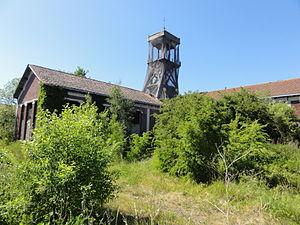
Trois-cent-cinquante-trois biens du bassin minier du Nord-Pas-de-Calais ont été inscrits sur la liste du patrimoine mondial de l'humanité le 30 juin 2012, lors de la trente-sixième session du comité du patrimoine mondial, organisé par l'Unesco du 24 juin au 6 juillet 2012 à Saint-Pétersbourg.
La Compagnie des mines de Douvrin est une compagnie minière qui a exploité la houille à Haisnes dans le bassin minier du Nord-Pas-de-Calais. La société est fondée le 16 juillet 1855. Elle effectue cette année-là deux sondages à Houdain et Divion, au sud de la concession de la Compagnie des mines de Bruay. Infructueux, ces sondages sont abandonnés et la société en effectue un nouveau à Bouvigny-Boyeffles, au sud de la concession de la Compagnie des mines de Nœux. Ce sondage met en évidence la présence de houille, mais la société reporte ses recherches au nord des concessions Lens et Grenay car la Compagnie de Nœux va recevoir une extension de concession englobant Bouvigny-Boyeffles. Des sondages sont entrepris à Salomé, Douvrin, Auchy-les-Mines et Haisnes.
Cet article recense les soixante-douze monuments historiques du bassin minier du Nord-Pas-de-Calais. La plupart d'entre eux ont été classés ou inscrits en 2009 et 2010, puisqu'avant 2009, seuls une dizaine de monuments était classée ou inscrite. Une soixantaine l'a donc été en 2009 et 2010.